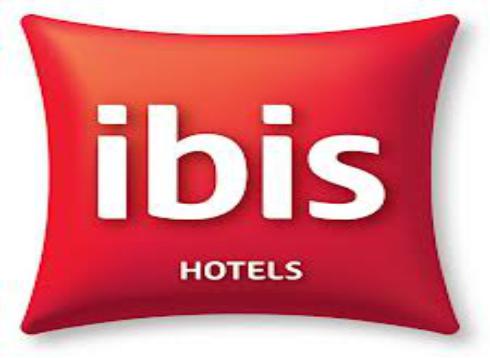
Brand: Ibis
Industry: Others